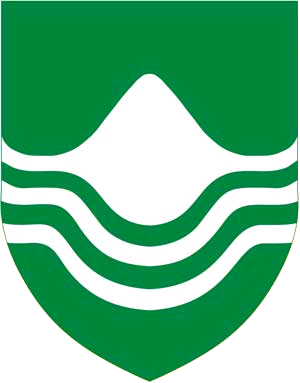
Garðabær est une municipalité du grand Reykjavik en Islande.